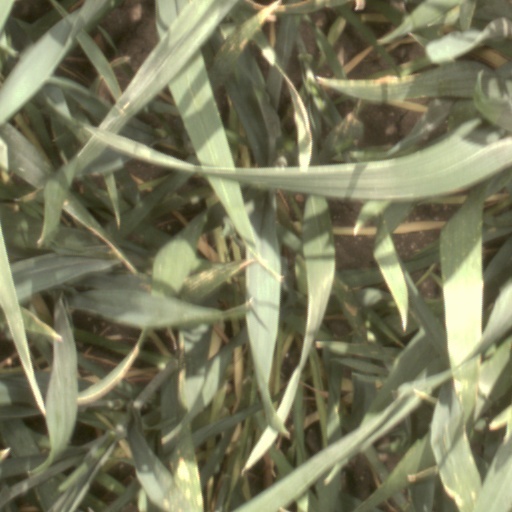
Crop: wheat